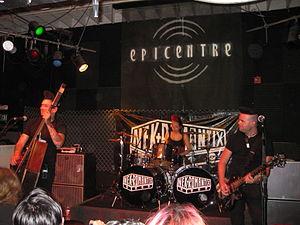
Nekromantix est un groupe de psychobilly danois, originaire de Copenhague. Formé en 1989, il est signé sous le label de Tim Armstrong Hellcat Records. Le nom du groupe provient du mélange des lots Nekromancy et Romantics, avec un x à la fin. Leur musique mêle monstres, érotisme, science-fiction, et horreur. Le personnage central et icône du groupe est Kim Nekroman, avec sa contrebasse faite sur mesure avec le corps en forme de cercueil. La composition du groupe change à plusieurs reprises durant leur carrière, mais tourne toujours autour du bassiste et chanteur Kim Nekroman. Le guitariste Peter Sandorff membre fondateur du groupe, sert à deux occasions dans le groupe, entre 1989 et 1993, et entre 1997 et 2005. Durant son second séjour avec le groupe, Sandorff amena Kristian à la batterie.